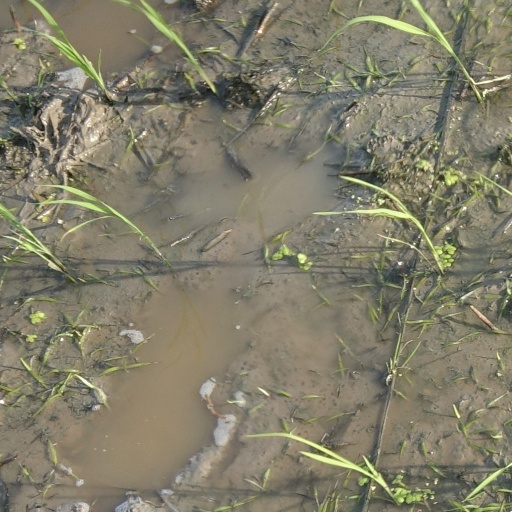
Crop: rice